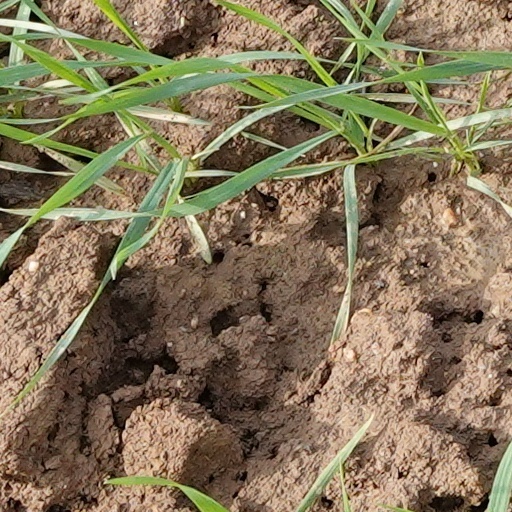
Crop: wheat